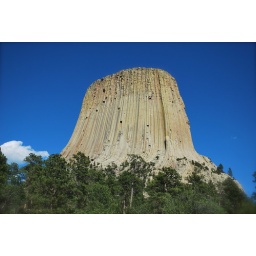
devils tower national monument, wy. the first established national monument in the united states.